Andrey Motovilovets

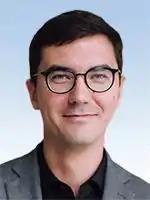

Andriy Viktorovych Motovilovets (born 29 April 1982, Kyiv) is a Ukrainian politician, national deputy (IX convocation) of the Verkhovna Rada of Ukraine. Vice chief head of Sluha Narodu party fraction in the Verkhovna Rada of Ukraine since 1 November 2021.